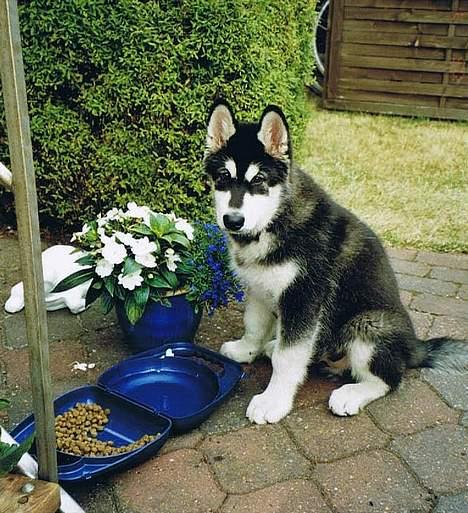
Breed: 1324-n000004-malamute